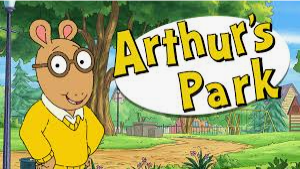
Portrait style: Cartoon Portrait